Volkswagen Phaeton

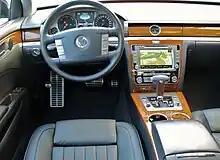
Interior

Sales of the Phaeton fell far short of expectations. Its biggest market was China, followed by South Korea.